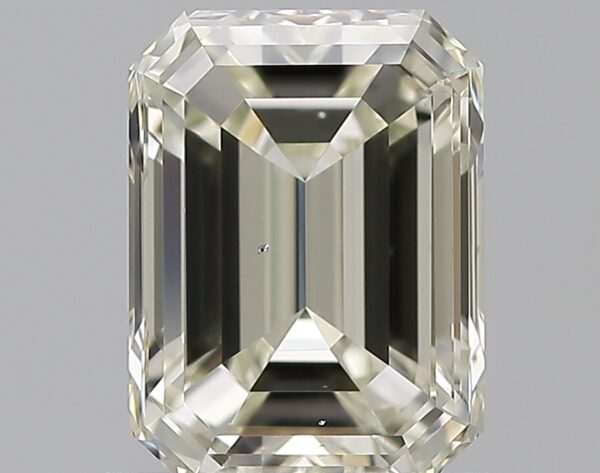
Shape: emerald
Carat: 1.2
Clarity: VS2
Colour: L
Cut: VG
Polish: EX
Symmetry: VG
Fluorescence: N
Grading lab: GIA
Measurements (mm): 7.08 x 5.24 x 3.45